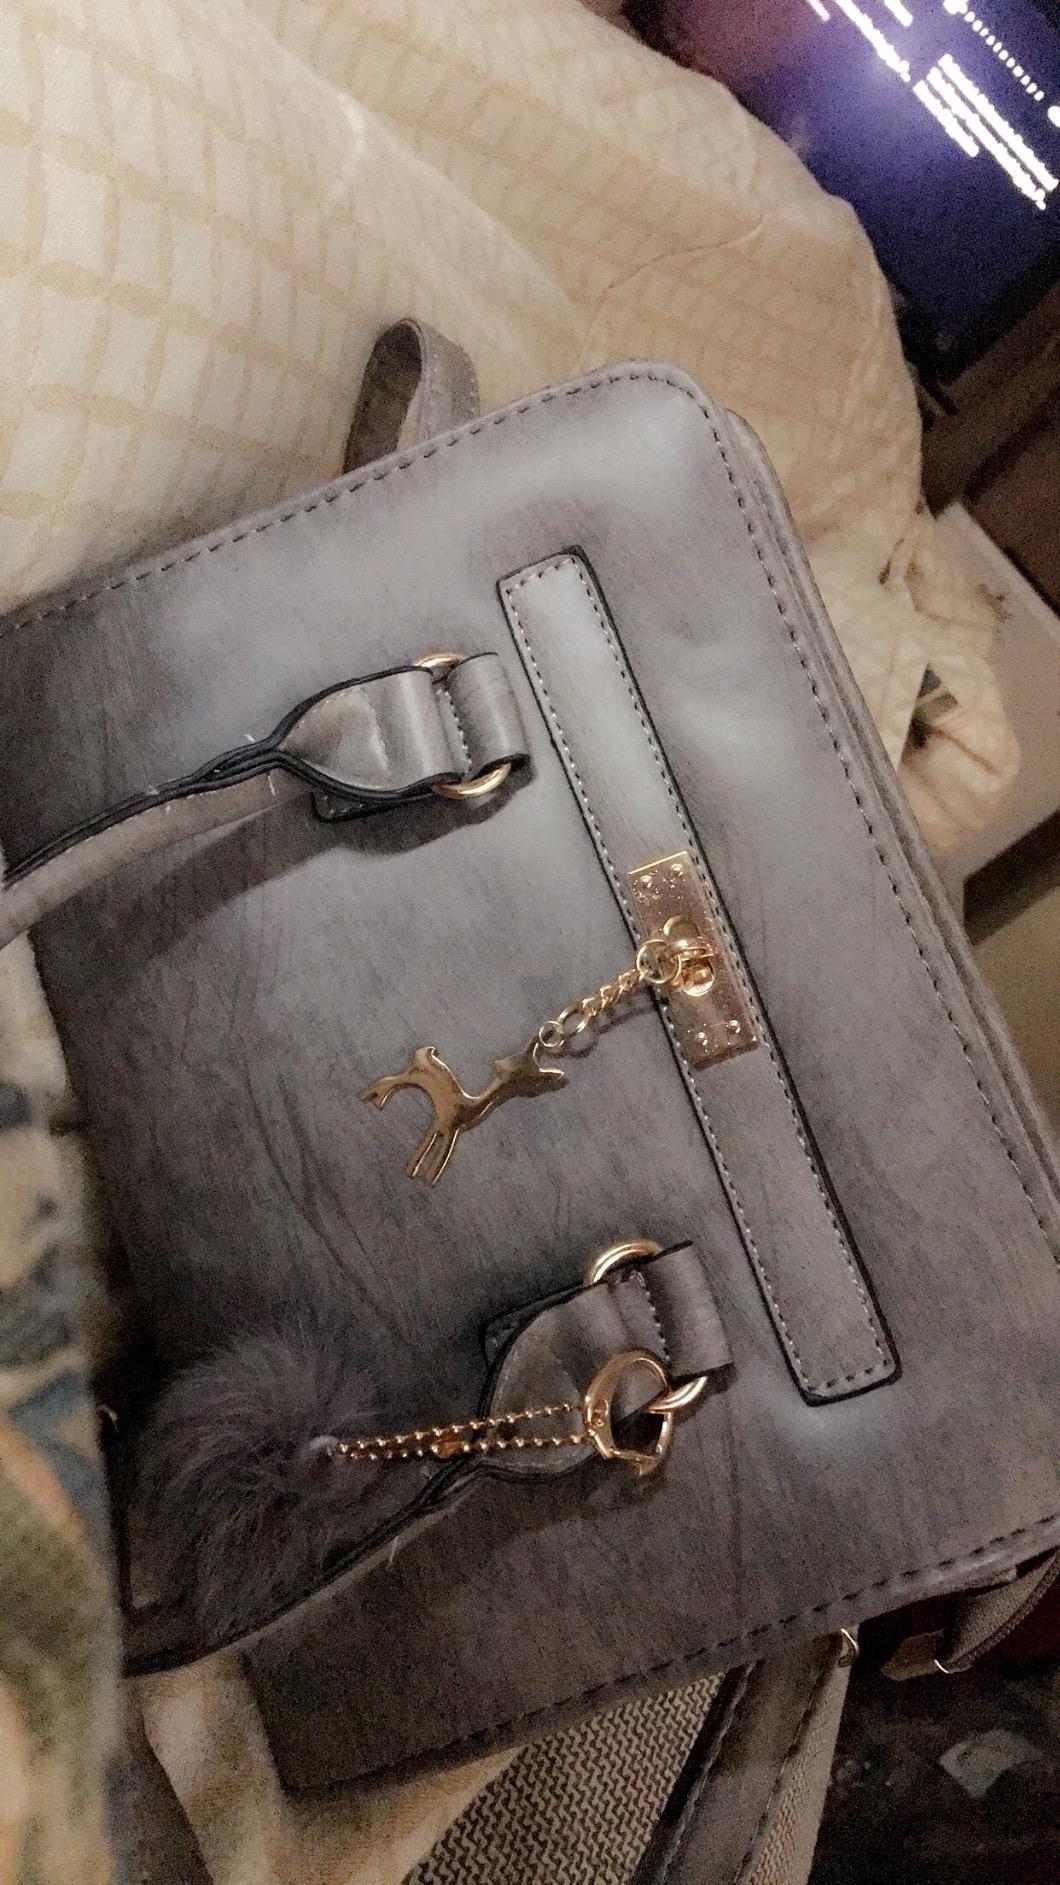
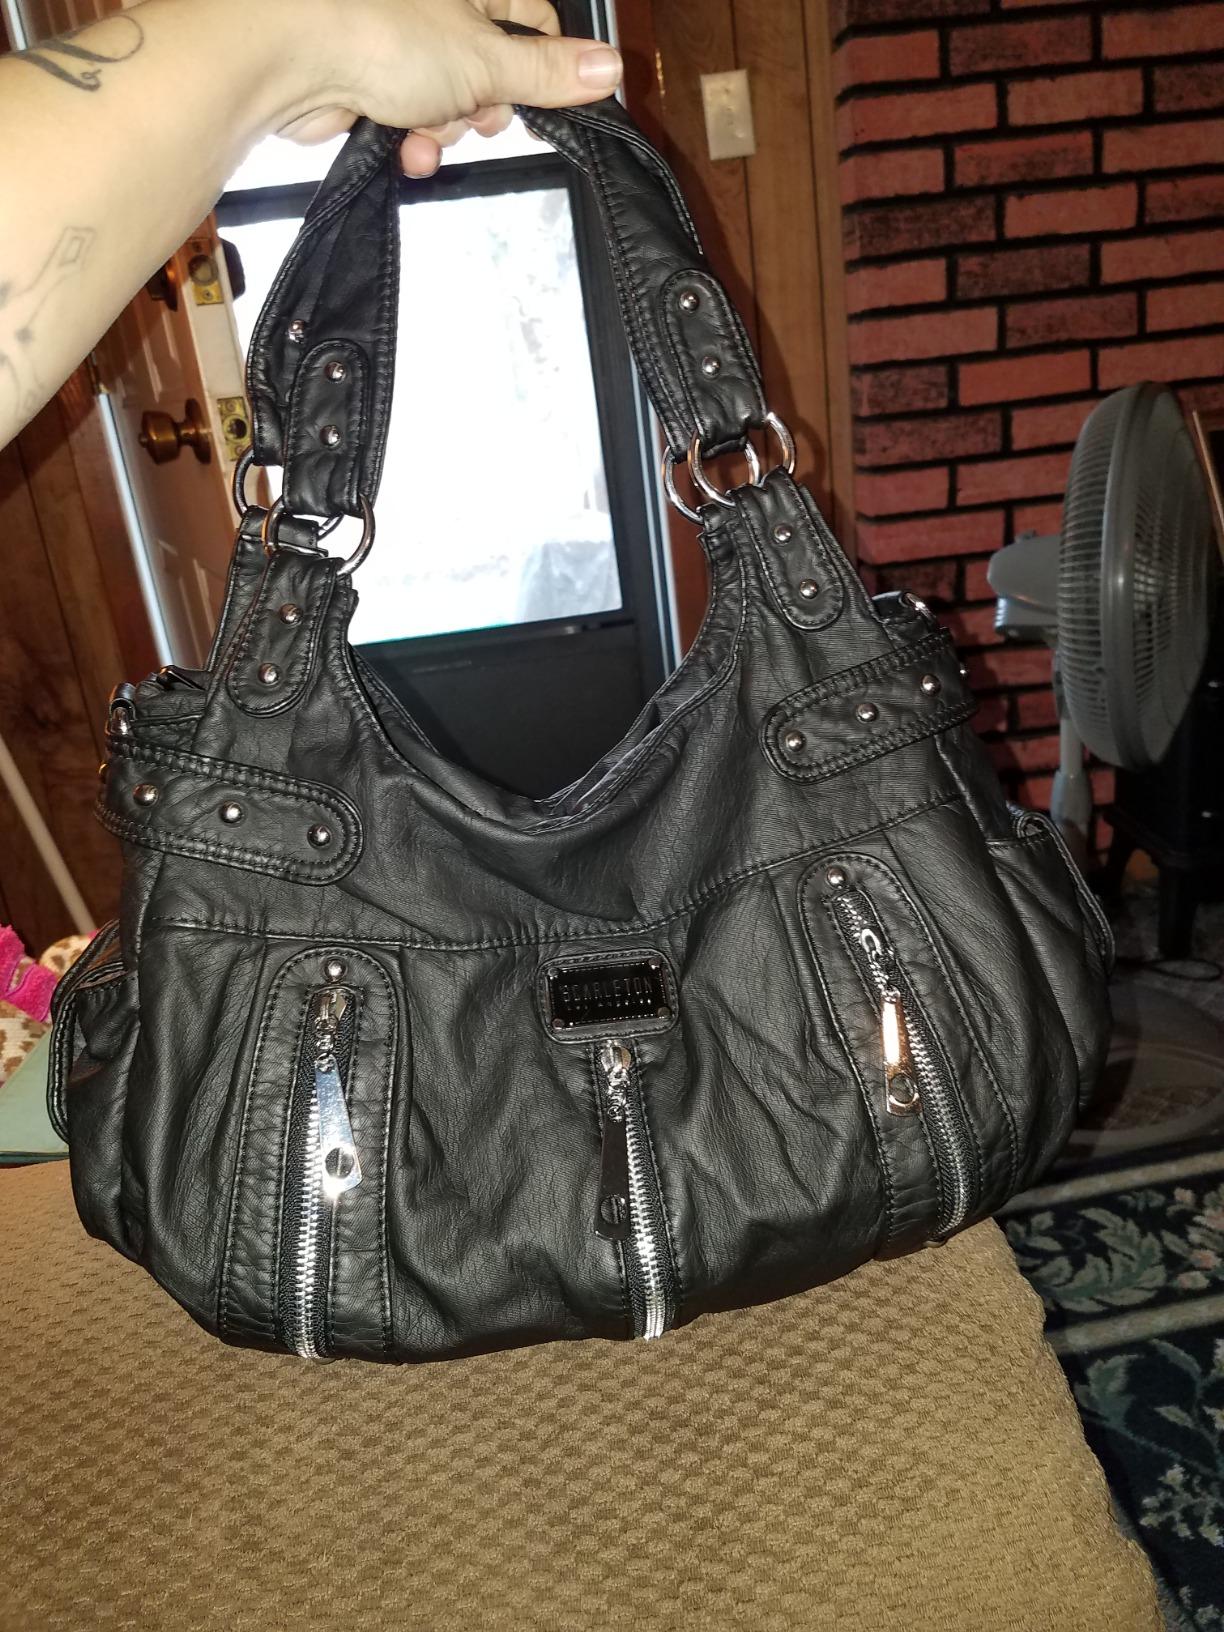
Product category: accessories_handbag
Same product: no